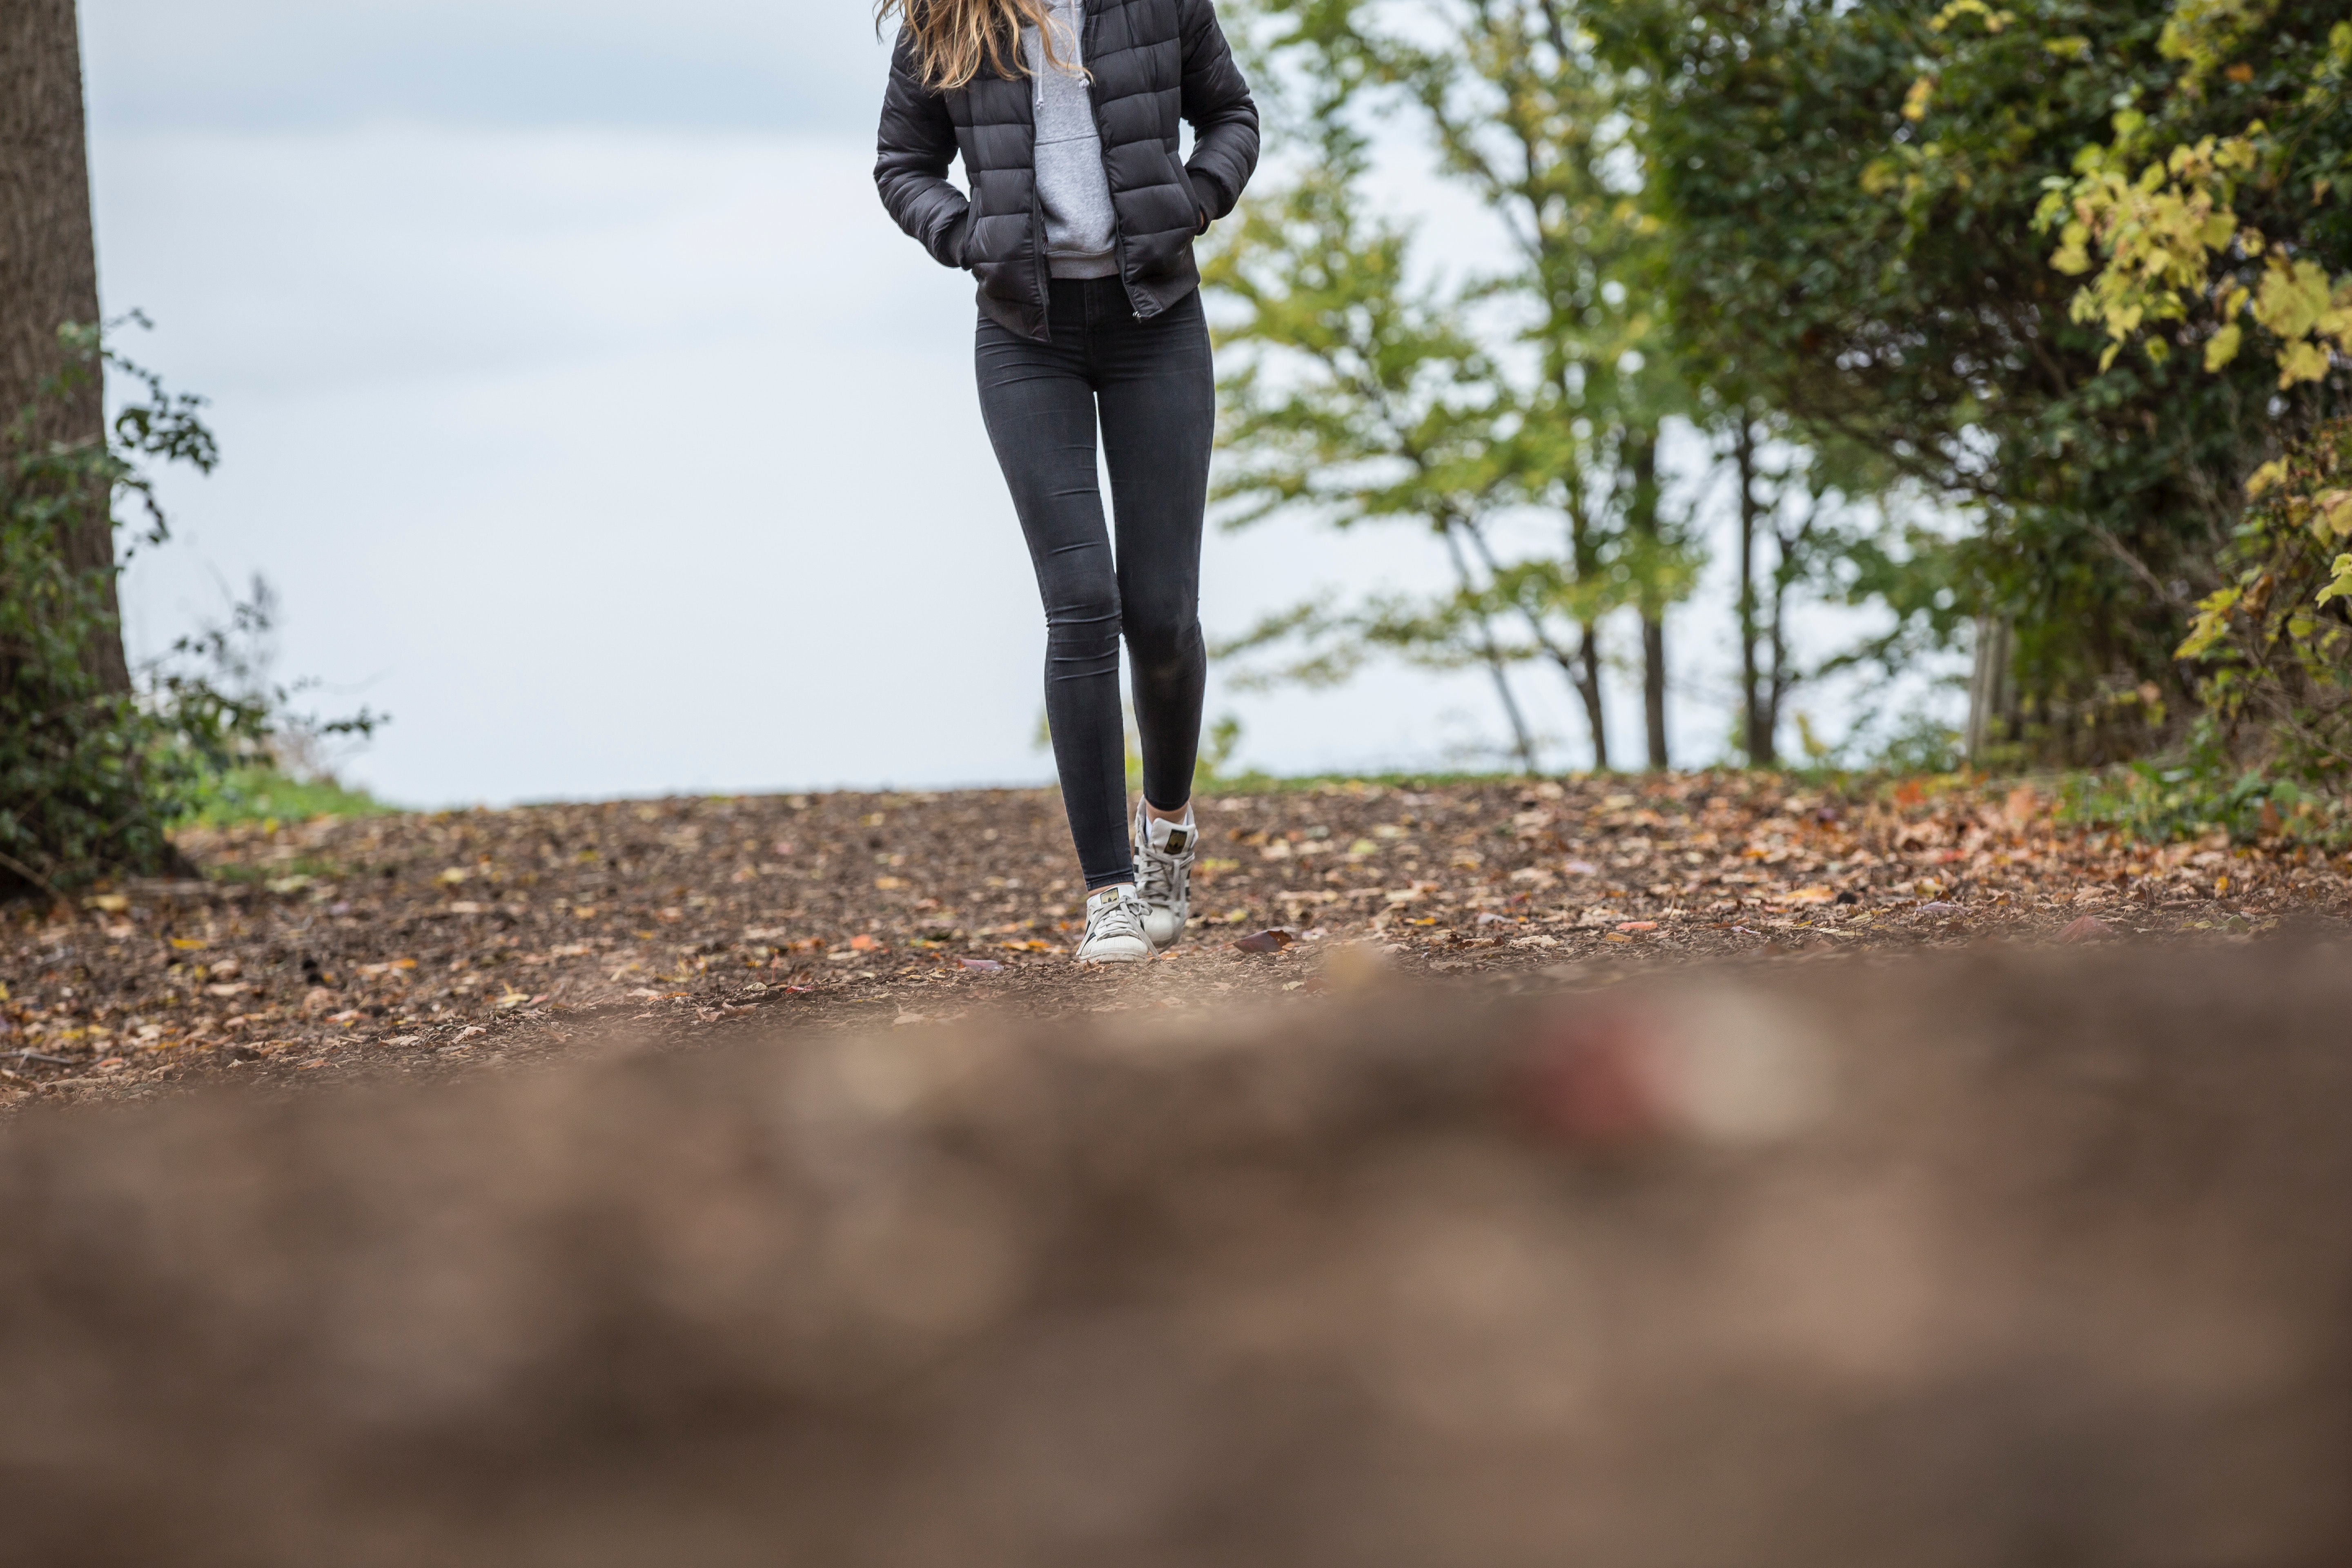
tree, sky, trail, recreation, leaf, sportswear, photography, footwear, jacket, forest, autumn, outerwear, leg, leggings, soil, shoe, road, running, wood, knee, jeans, vehicle, walking, trousers, adventure, jogging, endurance sports, woodland